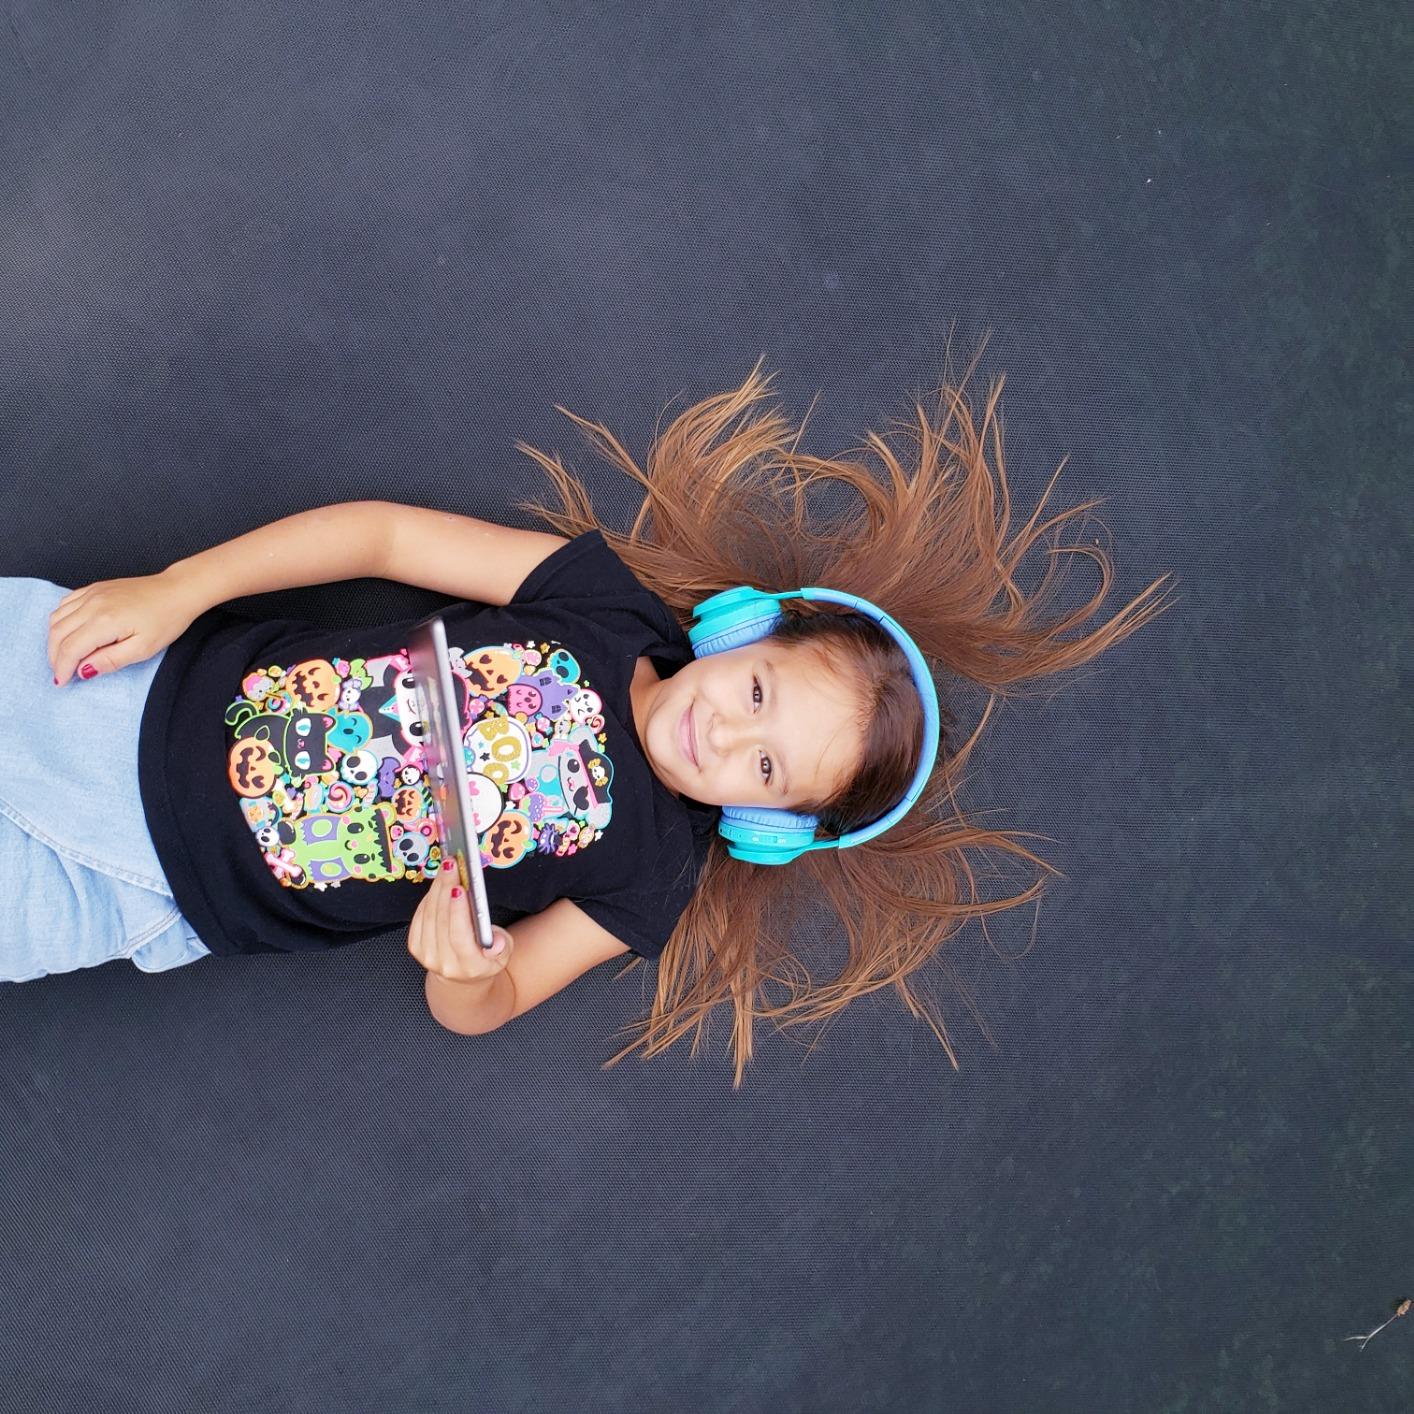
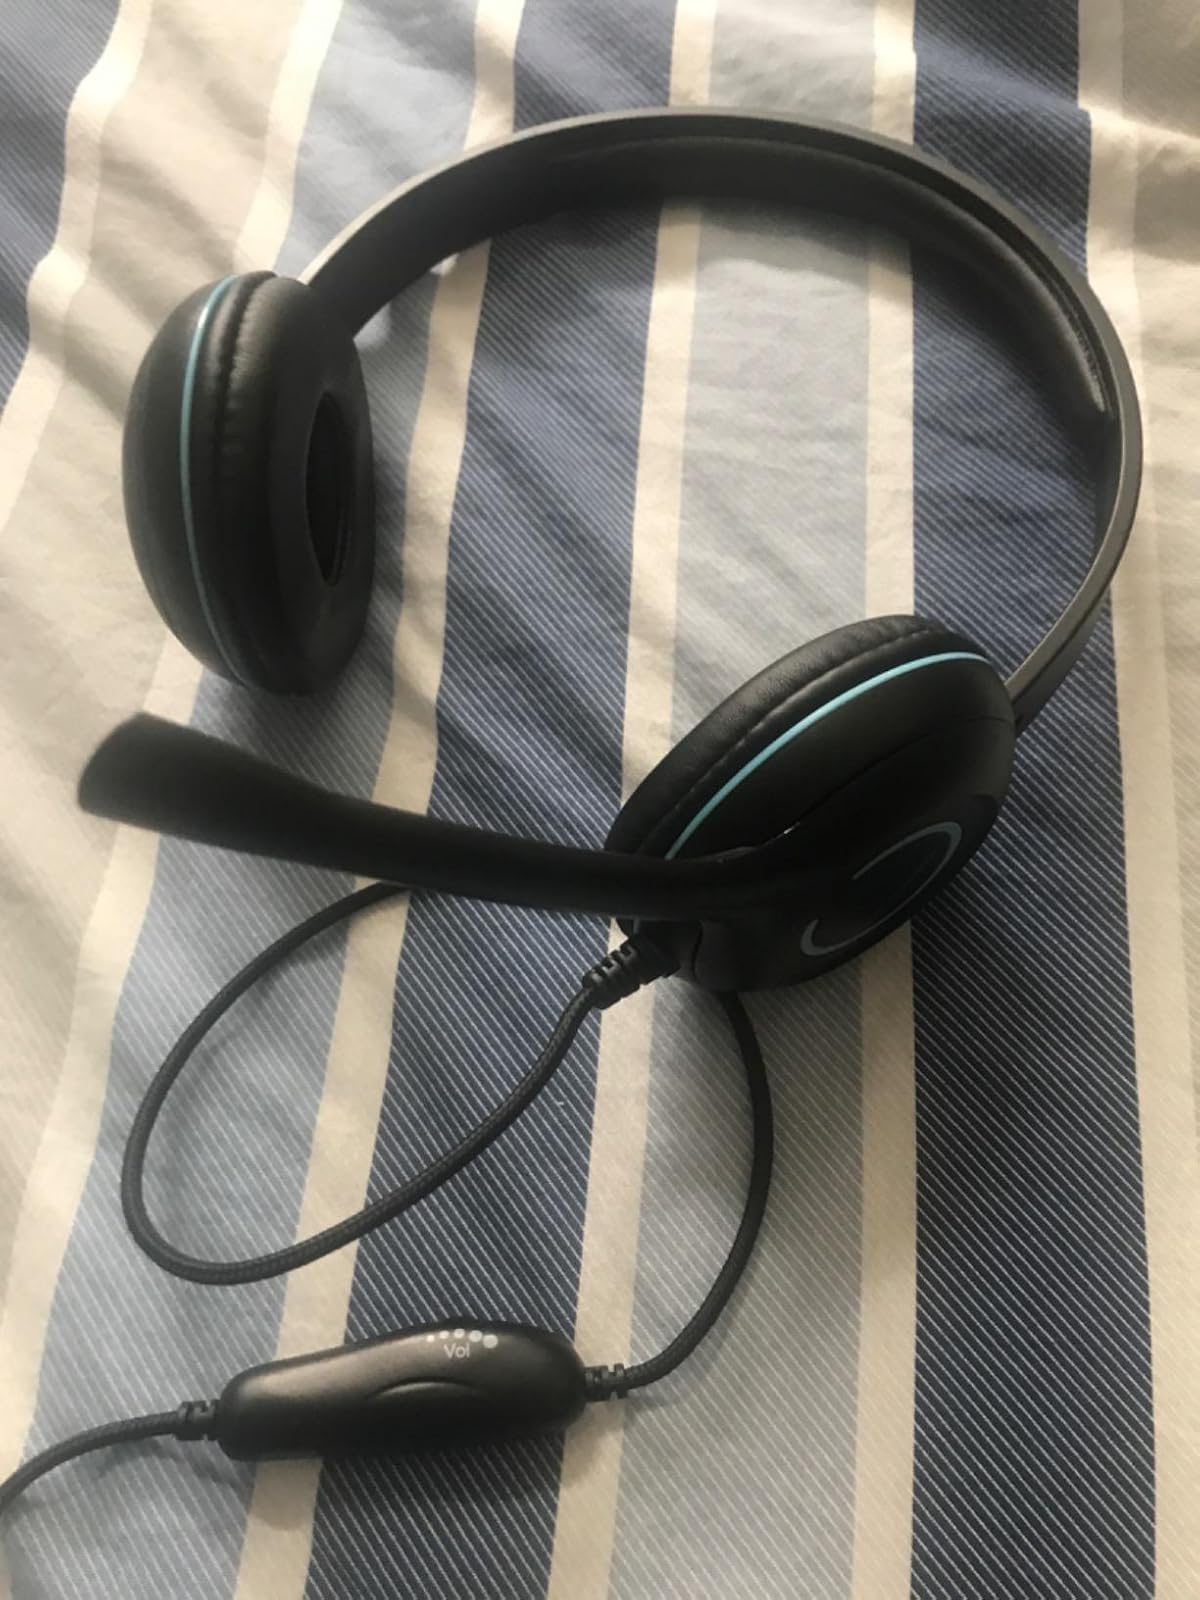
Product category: headphones
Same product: no